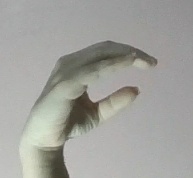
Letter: jeem